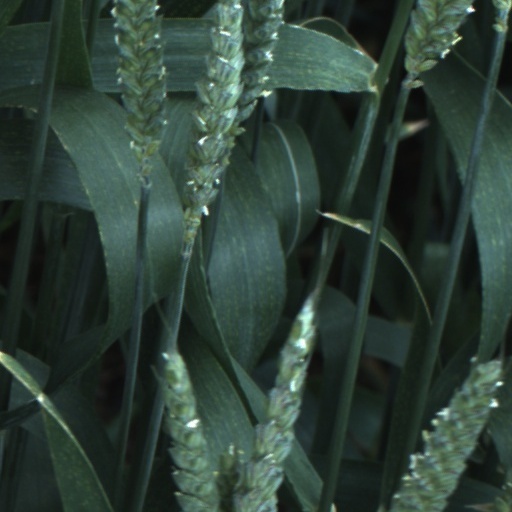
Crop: wheat